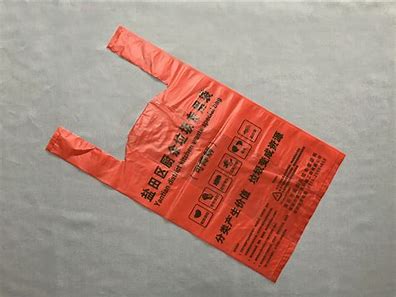
Label: plastic